Karel van Mander House

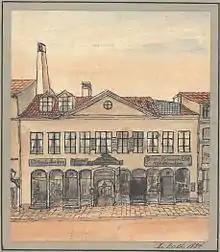
The front of the building in 1884

In 1811, Klein sold the property to stockings merchant Peter Hansen Feyerschou. Hos property was home to 43 residents in eight households at the 1840 census. Johan Christian Benzen Berring, a silk and textile merchant, resided on the ground floor with his wife Caroline Christiane Berring, his half-sister Helene Kirstine Bugge, his half-brother Willads Bugge, two male sercants and one maid. Necoline Katrine Bedste, a club hostress, resided on the ground floor with two lodgers, two male servants and three maids. Christian Jensen Spendrop, a manager, resided on the first floor with his wife Christine Marie Steffensen, their two-year-old son and one maid. Bengt Aackerberg, an innkeeper, resided in the basement with his wife Ane Hansen, their three children (aged one to seven) and two maids. André Verdier, a glovemaker, resided on the second floor of the rear wing with his wife Karen Lund , their three children (aged eight to 19) and one maid. The eldest son was an apprentice in his father's business. Jensen, another innkeeper, resided in the basement of the building facing Lille Kongensgade with her son, one lodger and two maids.